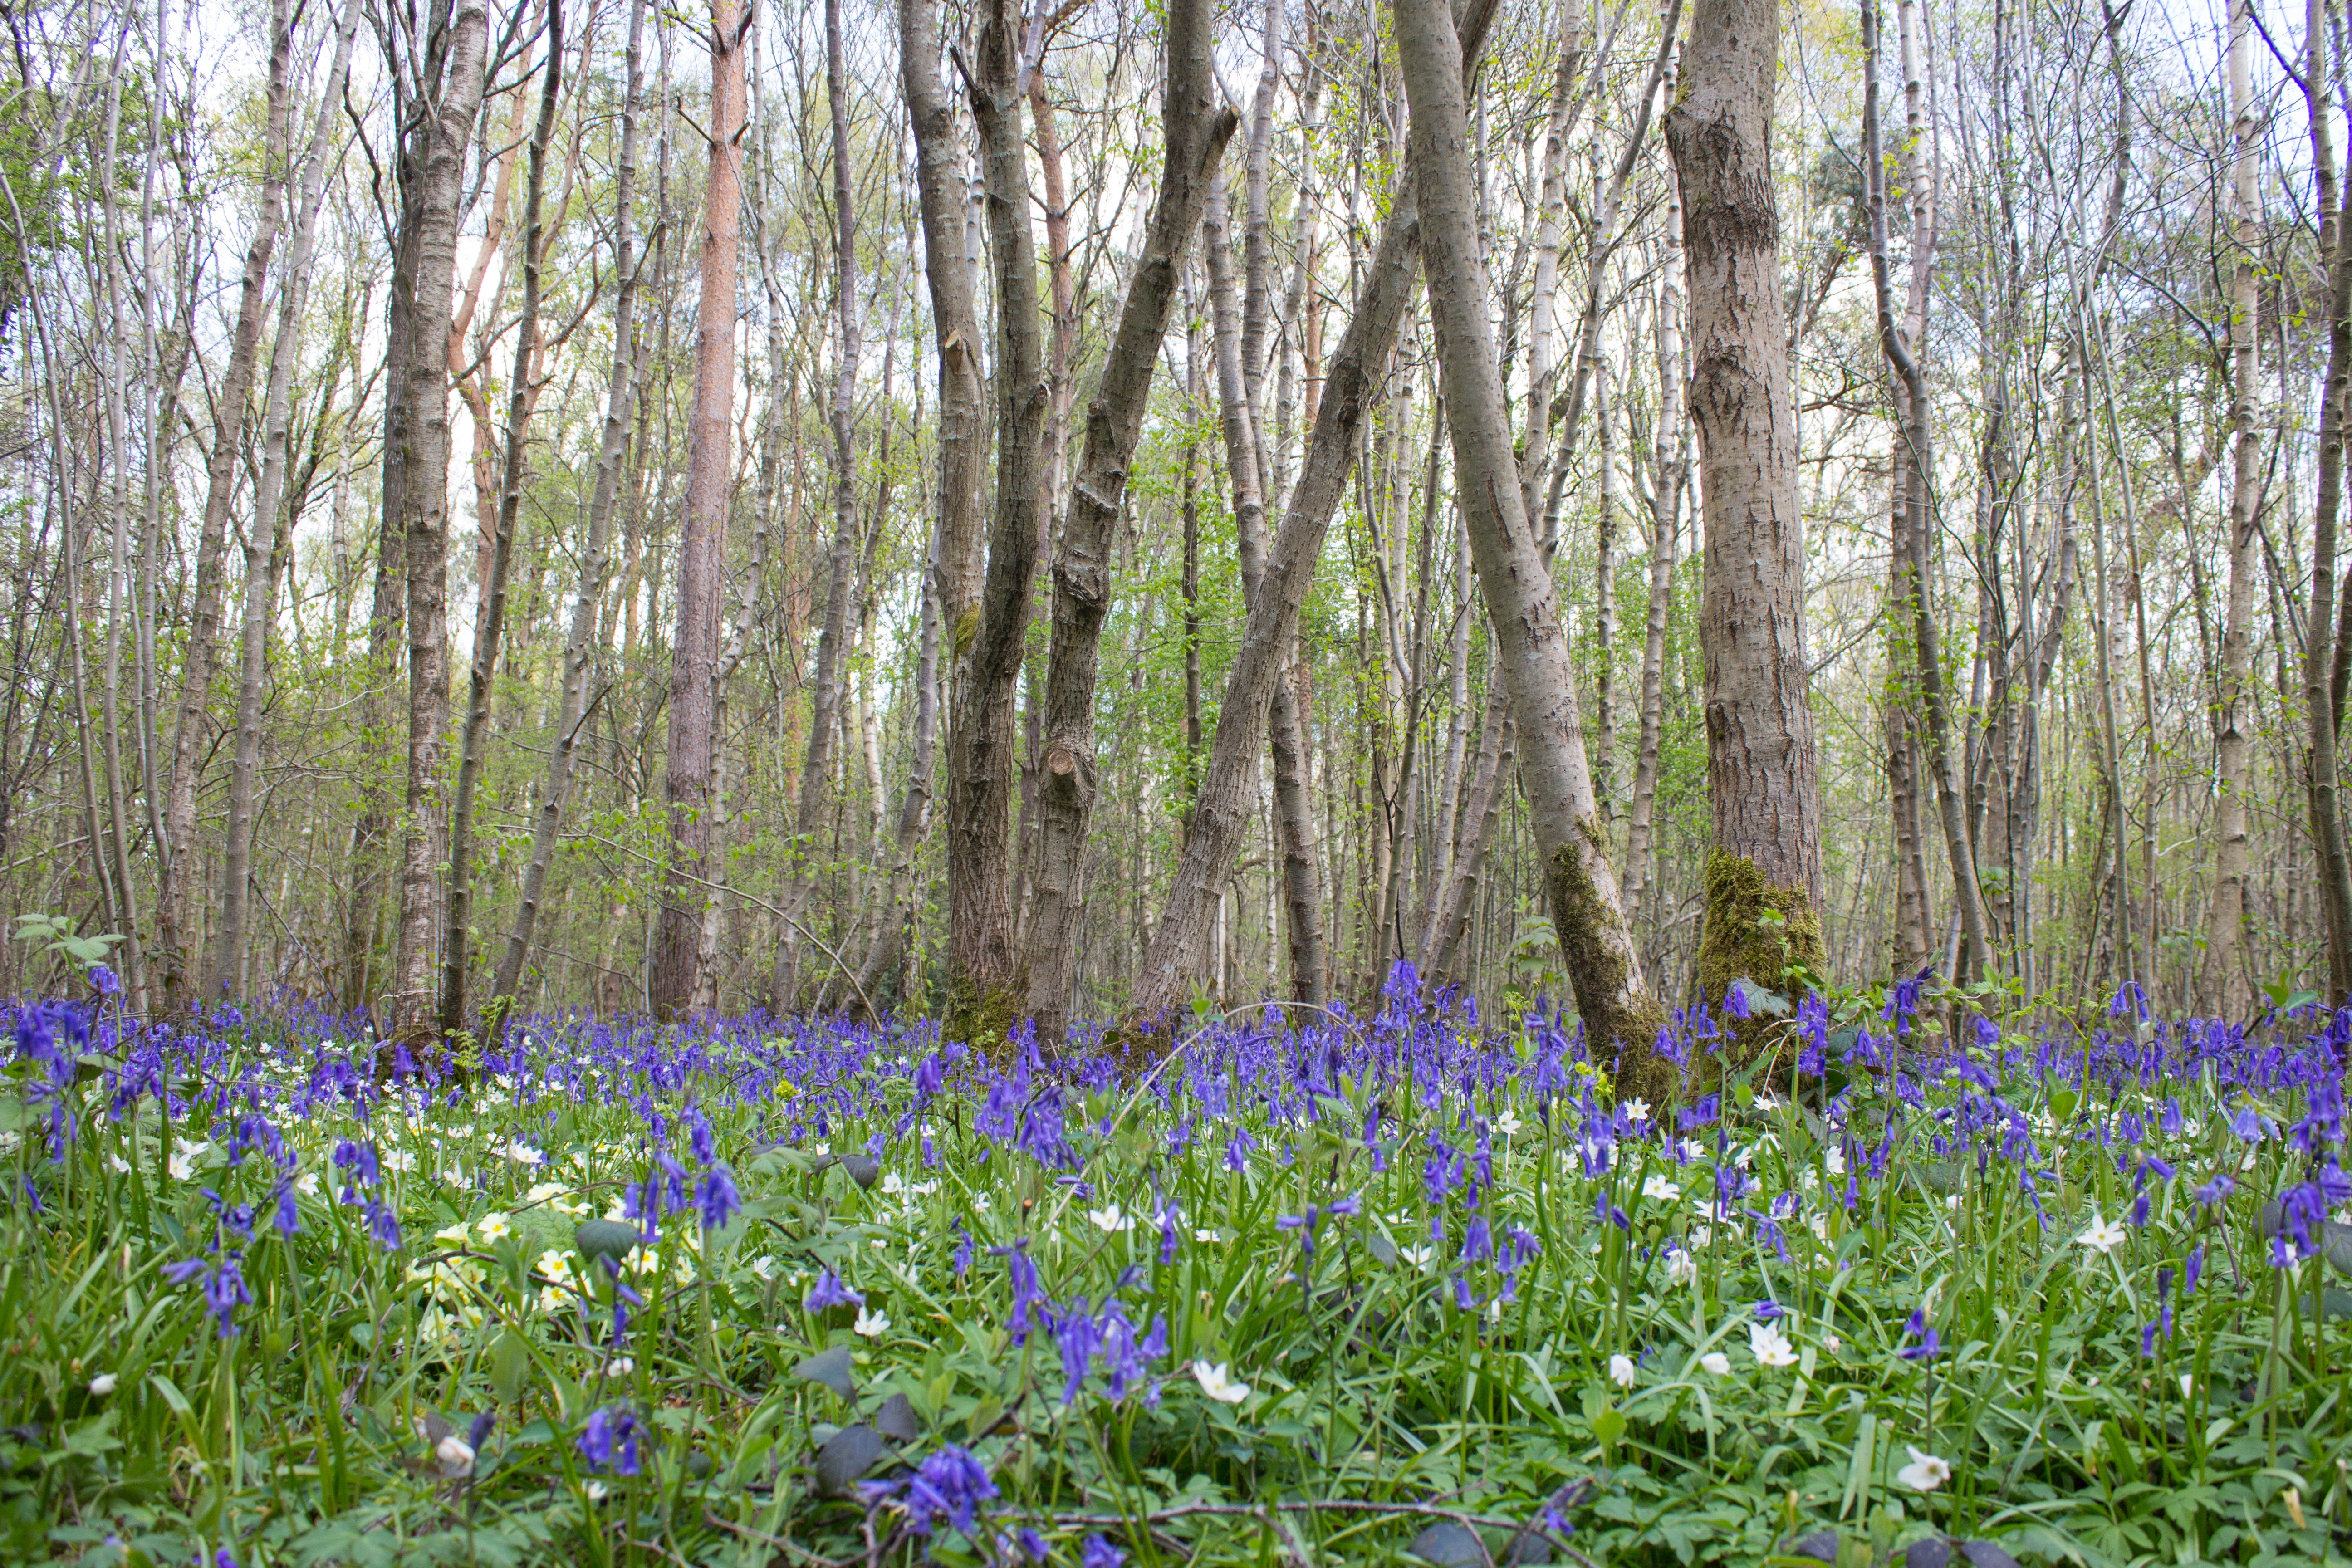
landscape, nature, forest, plant, field, meadow, prairie, countryside, flower, spring, botany, blue, flora, wildflower, flowers, outdoors, woods, grassland, vegetation, wetland, english, woodland, habitat, ecosystem, bluebells, lupin, flowering plant, natural environment, grass family, land plant